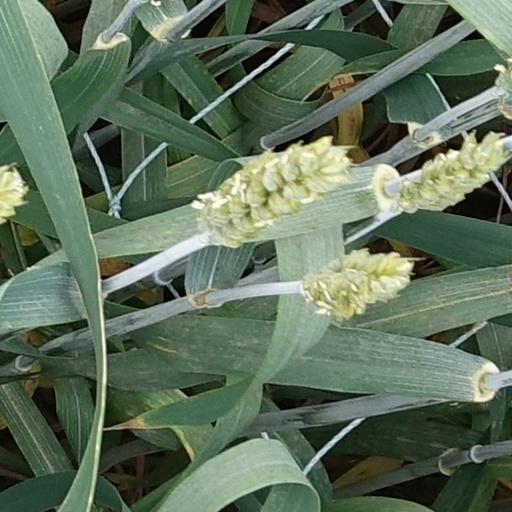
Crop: wheat